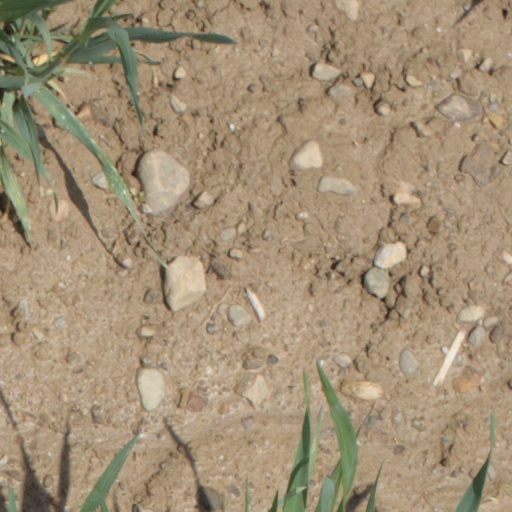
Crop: wheat